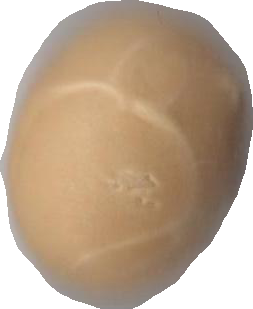
Variety: Dega